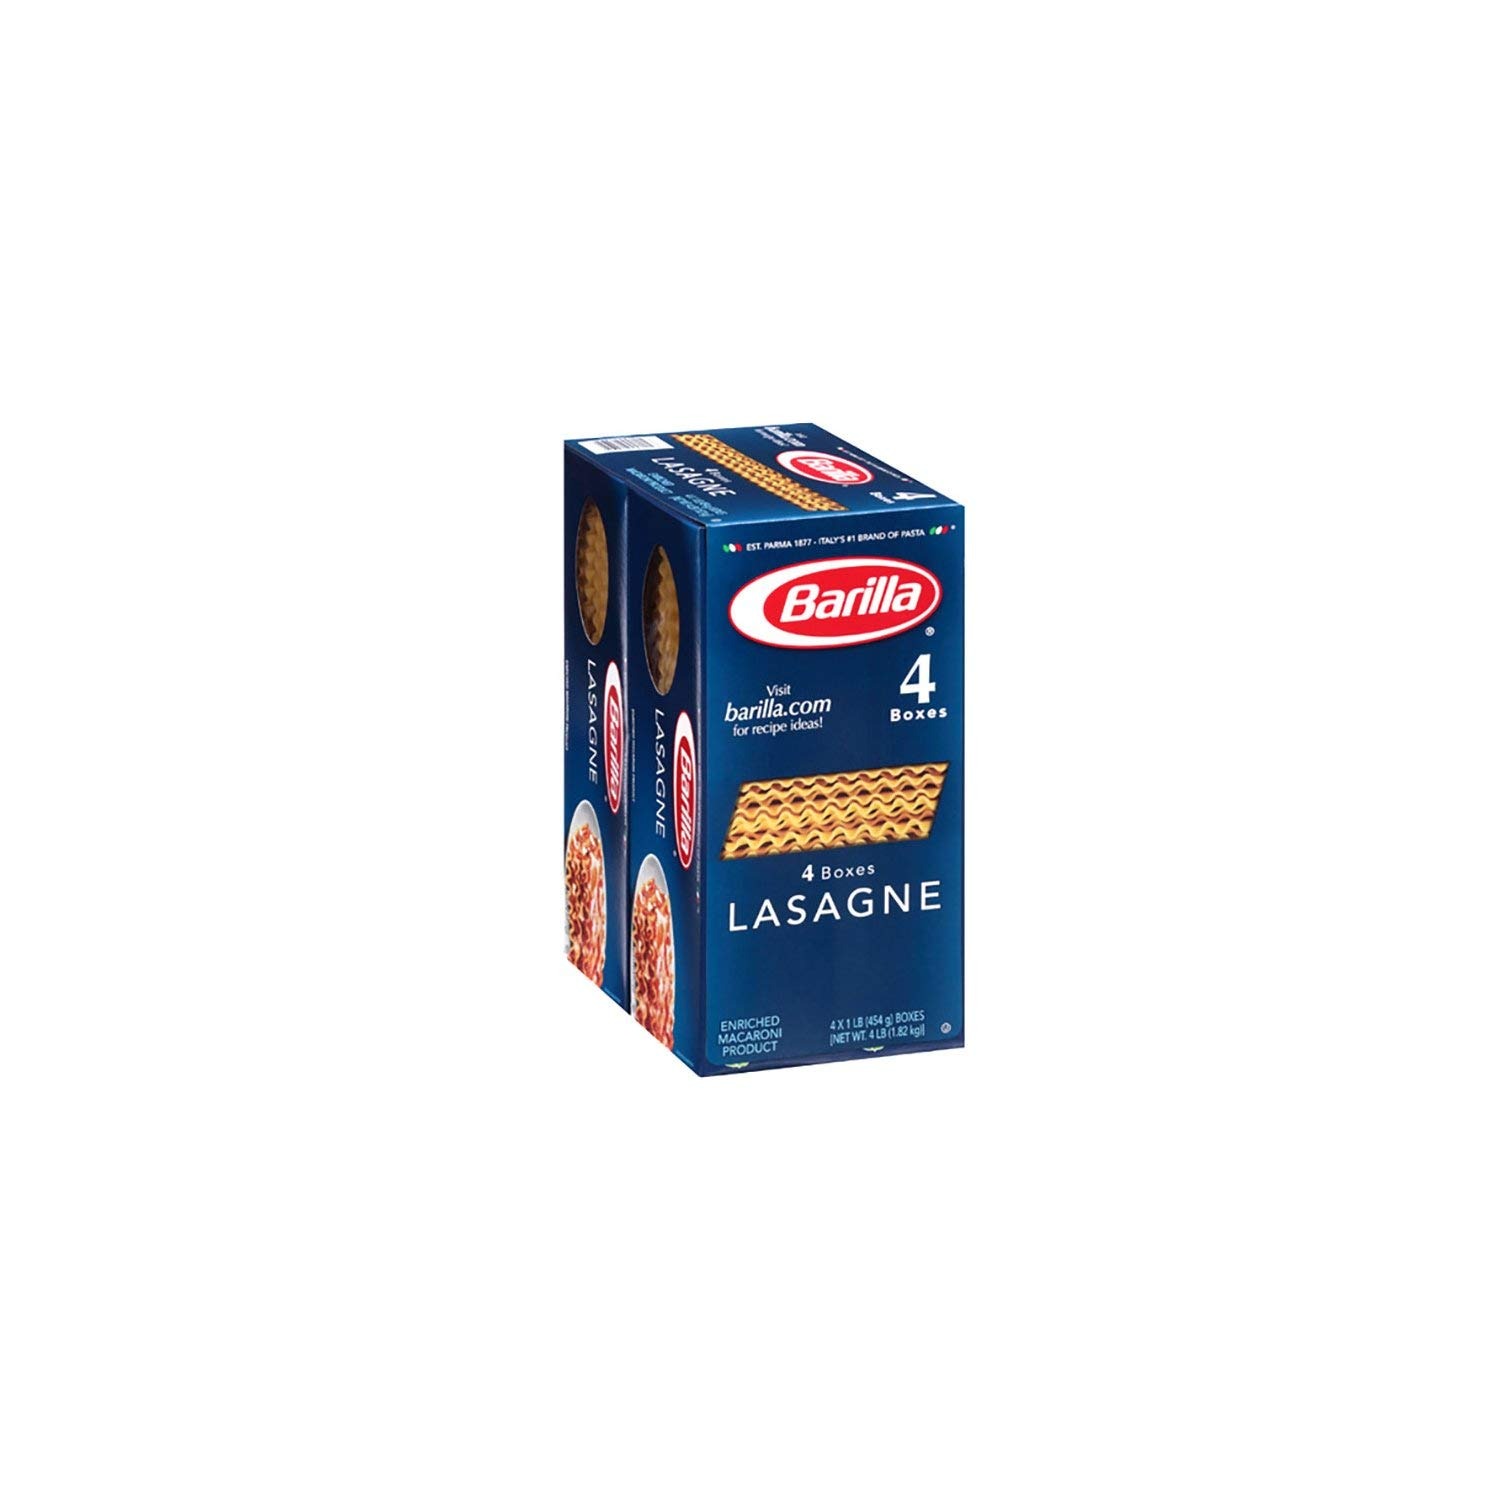
Item Name: Barilla Wavy Lasagne (1 Pound ea. box, 4 Count)
Value: 64.0
Unit: Ounce

Price: 2.69